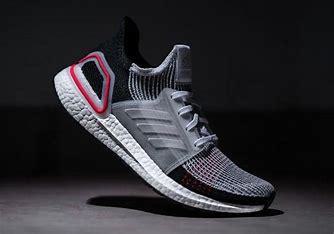
Brand: Adidas
Model: Ultra Boost 19